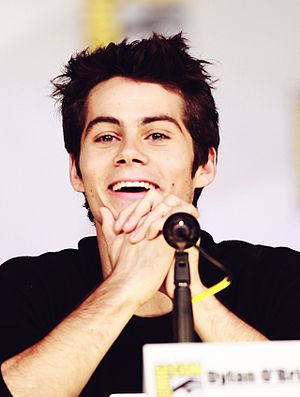
Dylan O'Brien / Filmografi / Film
Dylan O'Brien er en amerikansk skuespiller, musiker og instruktør, mest kendt for sin hovedrolle som Thomas i Maze Runner-trilogien og for rollen som 'Stiles' Stilinski i MTV-tv-serien Teen Wolf.